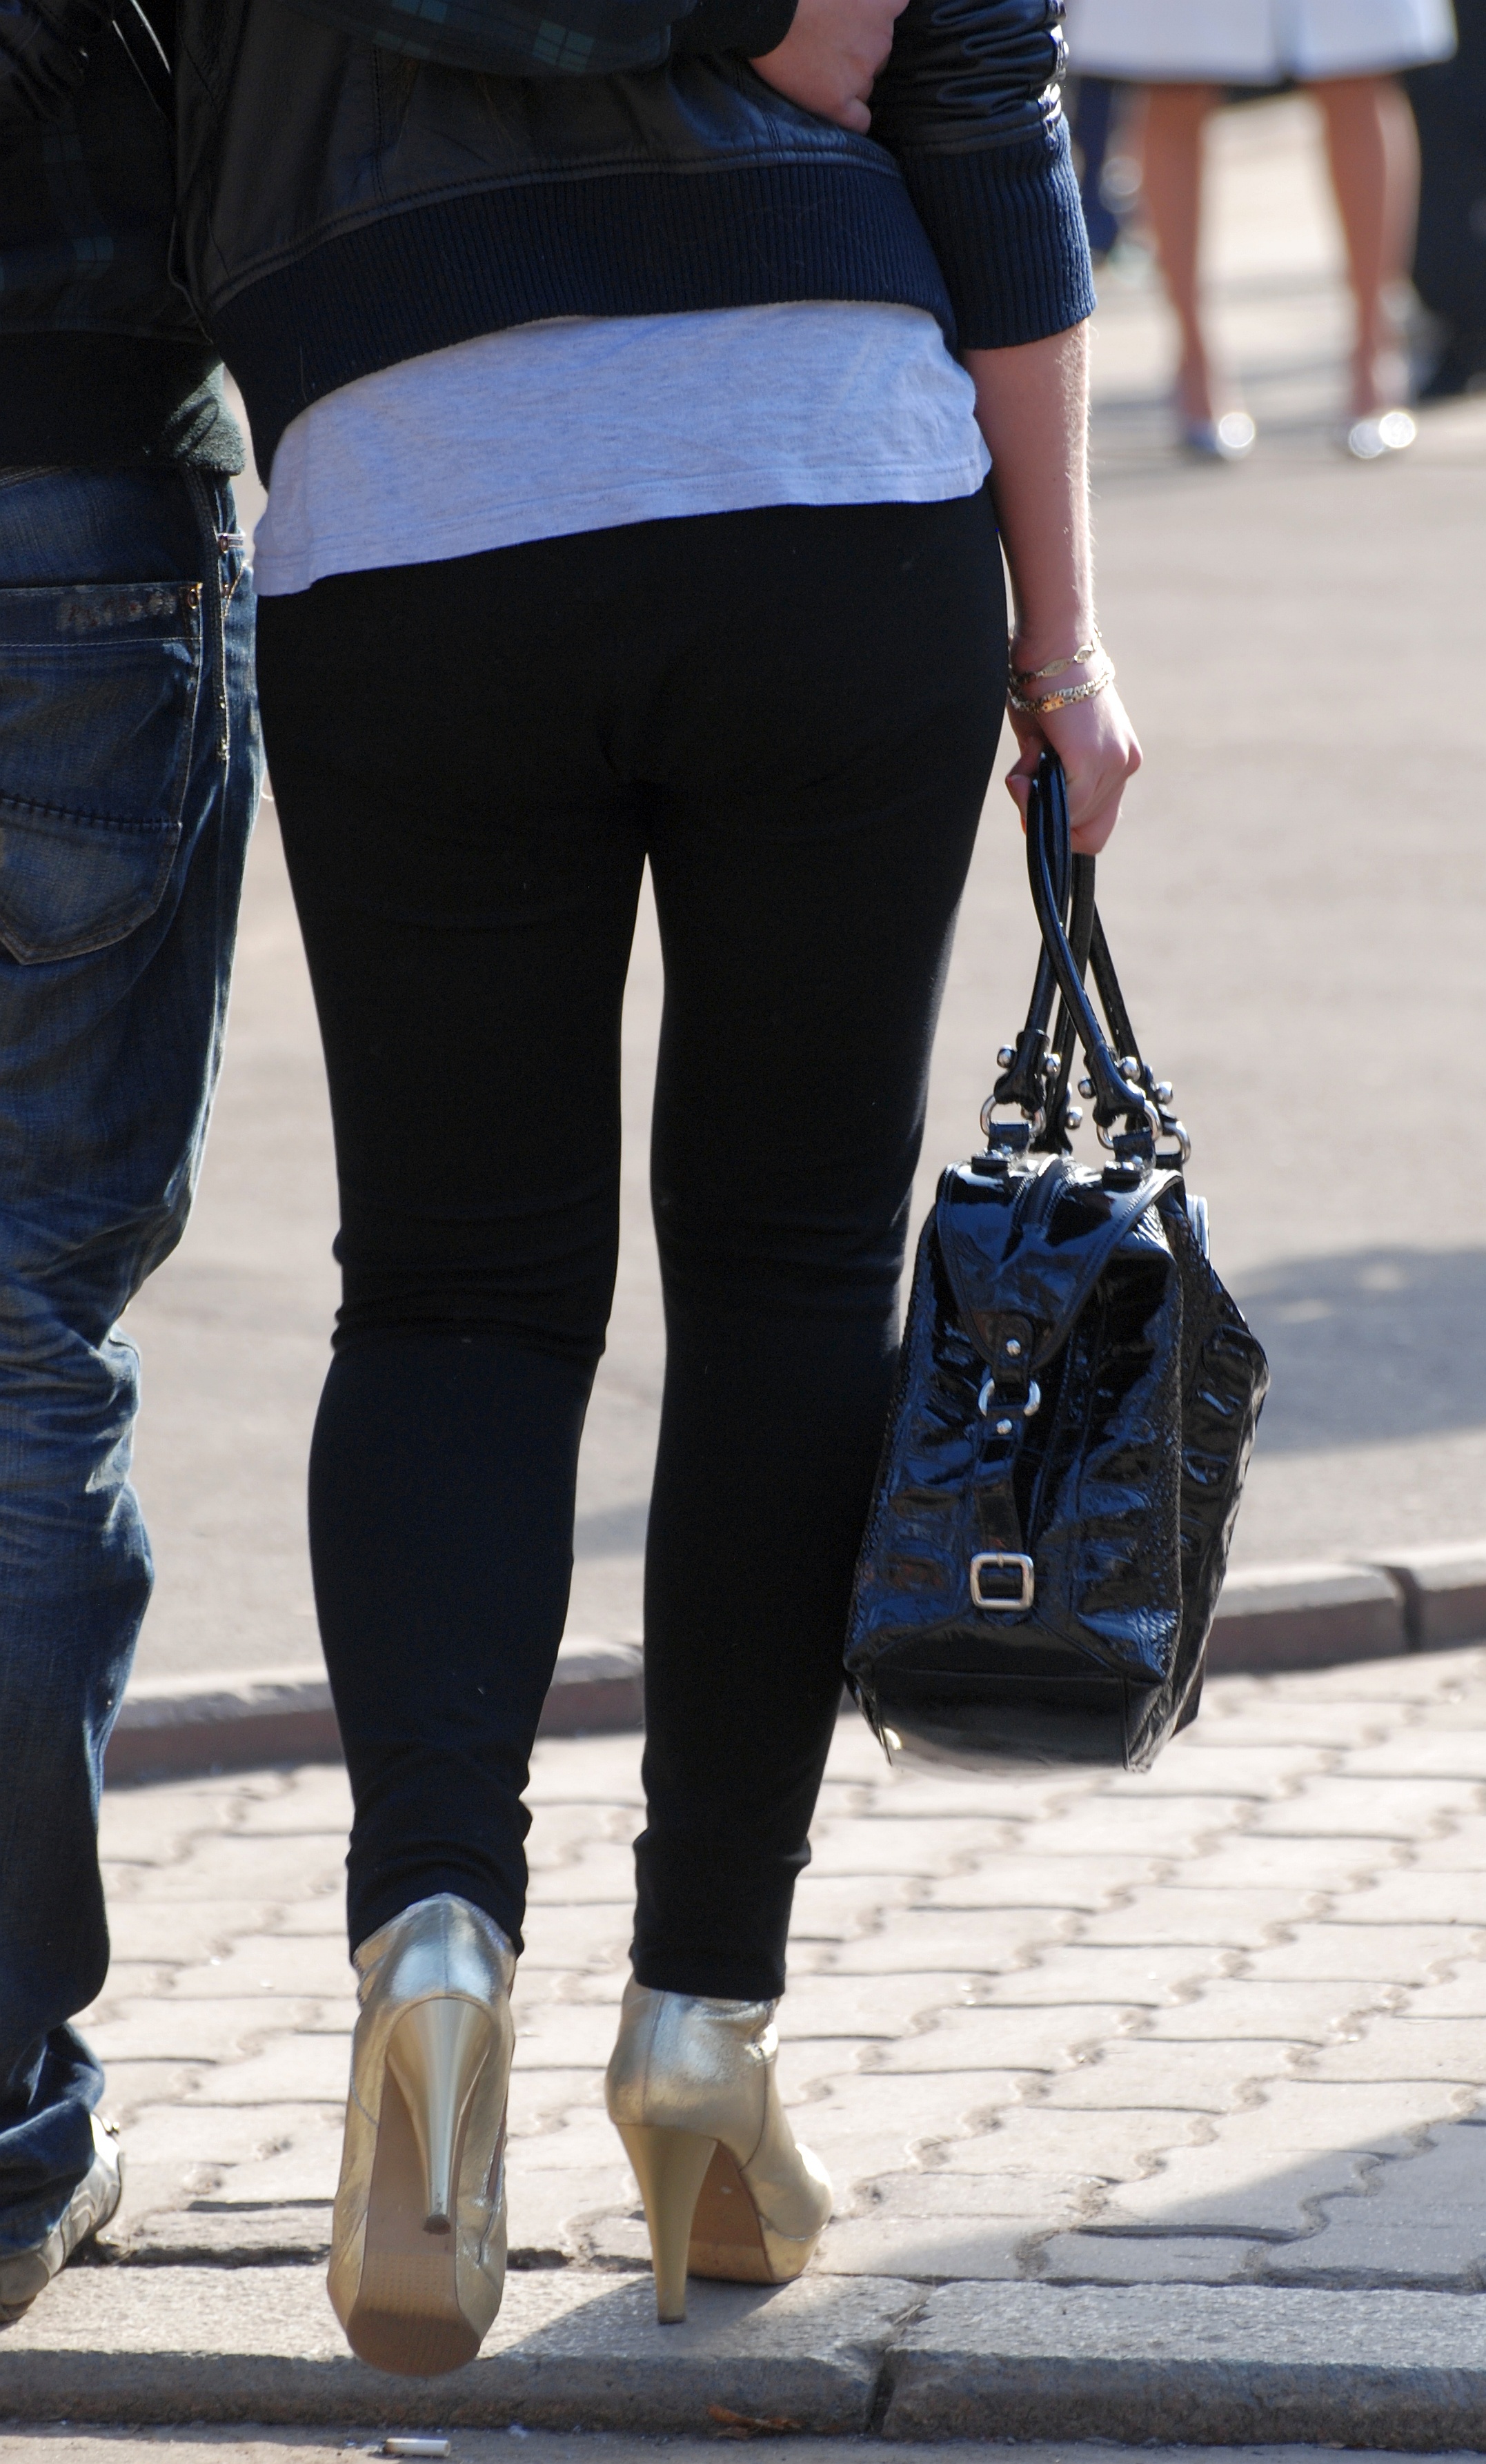
shoe, leather, leg, pattern, jeans, spring, fashion, blue, clothing, denim, human body, trousers, textile, sneakers, footwear, abdomen